Front curtain

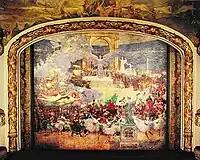
Theatro Municipal do Rio de Janeiro, painting by Eliseu Visconti (1908).

In some instances of both historical and modern theatres and opera houses, pictures or murals have been printed onto the front curtain, typically to accentuate or complement the architecture or stylistic theme of the theatre. Graphics projected with gobos may create a similar effect, or depict images relevant to the production. Stage lighting instruments may project coloured washes onto the front curtain. These washes help accentuate the front curtain. The instruments that project the wash are known as "curtain warmers."